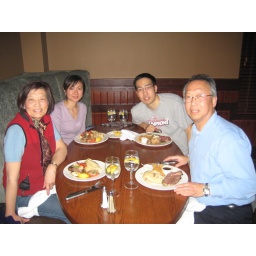
Steak house in the market of Ottawa